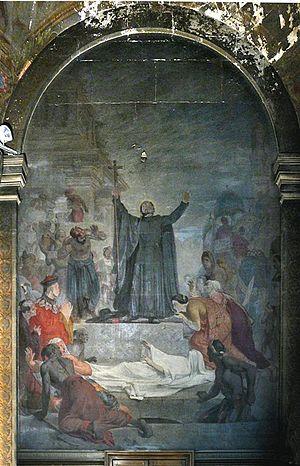
Le 7 avril est le 97ᵉ jour de l'année du calendrier grégorien, le 98ᵉ en cas d'année bissextile. Il reste 268 jours avant la fin de l'année.
Les Miracles de saint François Xavier est une toile de grandes dimensions, une pièce d'autel composée en 1618 ou 1619 par Pierre Paul Rubens pour l’église de la maison professe des jésuites d’Anvers, en Belgique. La toile se trouve depuis 1776 au musée d'histoire de l'art, à Vienne.